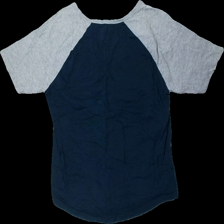
View: back
Type: T-shirt
Category: Men
Brand: Not in the list
Brand text on label: denim day
Colors: Blue, Grey
Material: 100% cotton
Cut: Regular
Size: M
Season: All
Damage location: middle right
Damage 2 location: bottom right
Damage 3 location: middle left
Price range: <50
Recommended usage: Export
Description: t-shirt, sned söm
Comment: sned söm